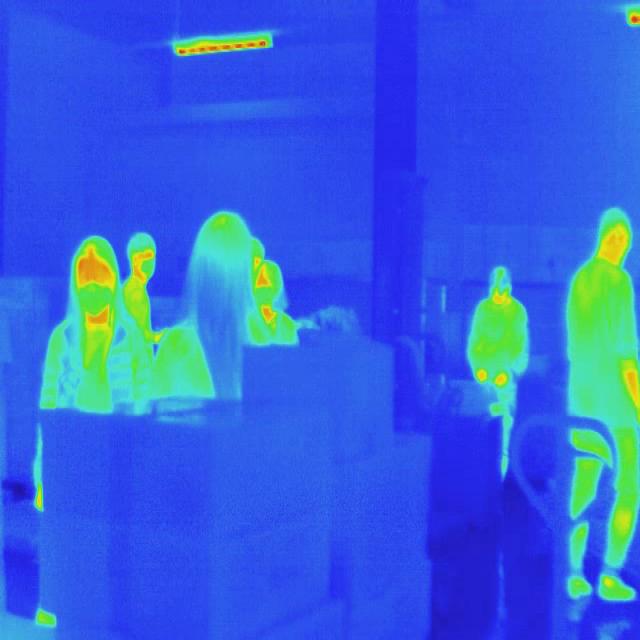
Detected objects:
label: person
label: person
label: person
label: person
label: person